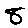
Label: 8